Jeremy Bentham

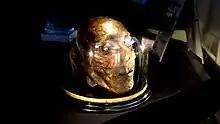
Jeremy Bentham's severed head, on temporary display at UCL

Bentham influenced economists such as Milton Friedman and Henry Hazlitt.